La Rochelle

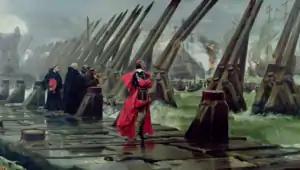
Cardinal Richelieu at the siege of La Rochelle, Henri Motte, 1881

Following these events, Louis XIII and his Chief Minister Cardinal Richelieu declared the suppression of the Huguenot revolt the first priority of the kingdom. The English came to the support of La Rochelle, starting the Anglo-French War, by sending a major expedition under the Duke of Buckingham. The expedition however ended in a fiasco for England with the siege of Saint-Martin-de-Ré. Meanwhile, cannon shots were exchanged on 10 September 1627 between La Rochelle and Royal troops. This resulted in the siege of La Rochelle in which Cardinal Richelieu blockaded the city for 14 months, until the city surrendered and lost its mayor and its privileges.